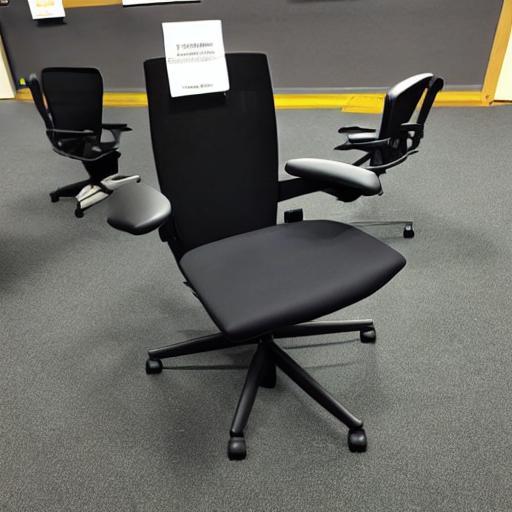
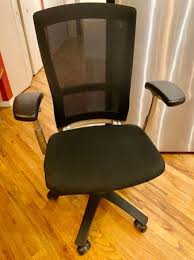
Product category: items_chair
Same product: no